Höhere Graphische Bundes-Lehr- und Versuchsanstalt

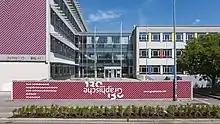
Höhere Graphische Bundes-Lehr- und Versuchsanstalt

The Höhere Graphische Bundes-Lehr- und Versuchsanstalt (HGBLuVA) ("Higher Federal Institution for Graphic Education and Research"), now commonly known as "die Graphische", founded in 1888 in Vienna, is a vocational college for professions in visual communication and media technology in Austria.